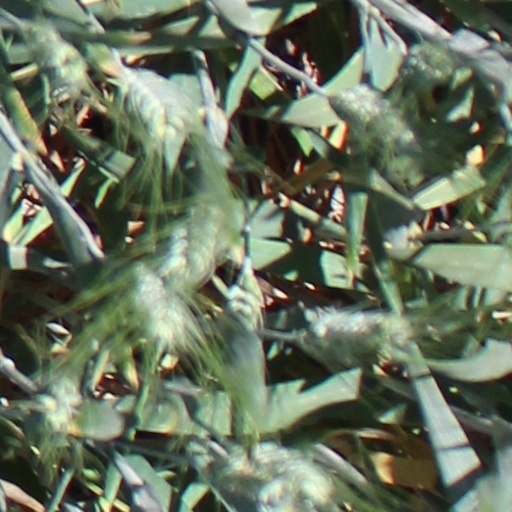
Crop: wheat